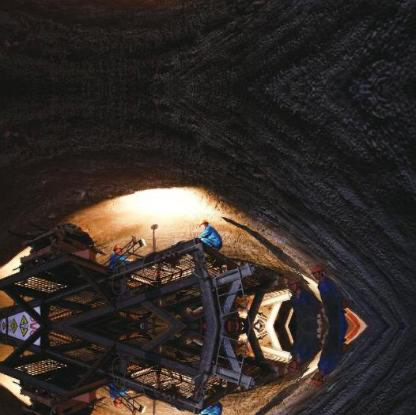
Objects in the image:
label: helmet
label: helmet
label: helmet
label: helmet
label: helmet
label: helmet
label: helmet